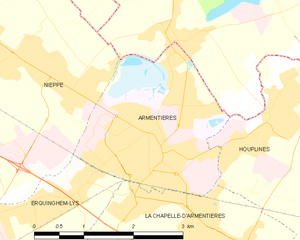
Armentières
Kort over kommunen
Kort over kommunen
Armentières er en kommune i Nord departmentet i Nord-Pas-de-Calais regionen i det nordlige Frankrig. Det er del af Lille Métropole Communauté urbaine, og ligge ved den belgiske grænse, nordvest for byen Lille, på højre bred af floden Lys.